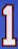
Number: 1